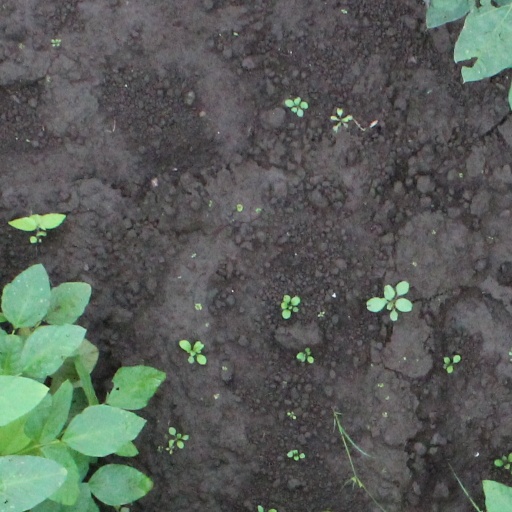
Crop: soybean